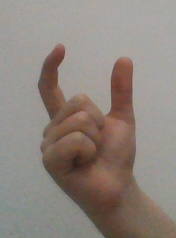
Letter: nun